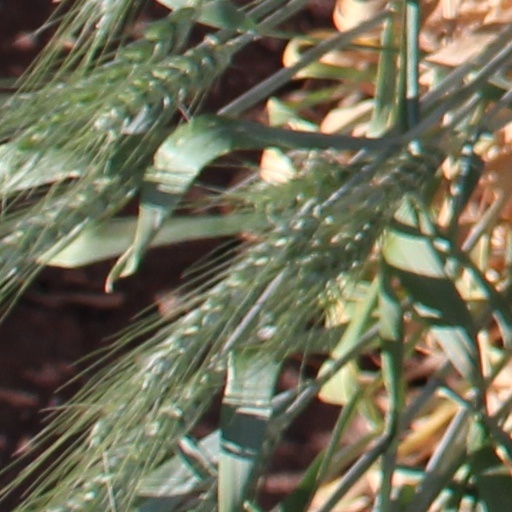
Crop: wheat